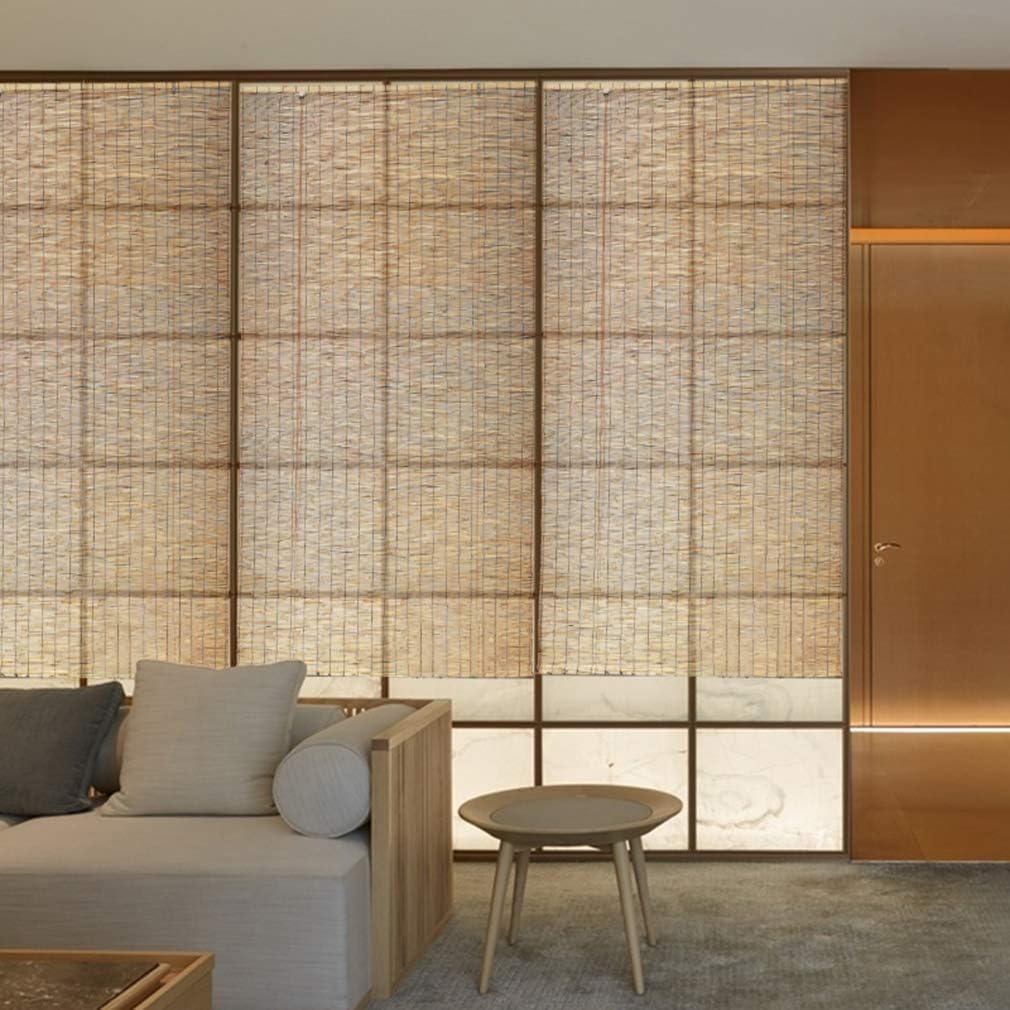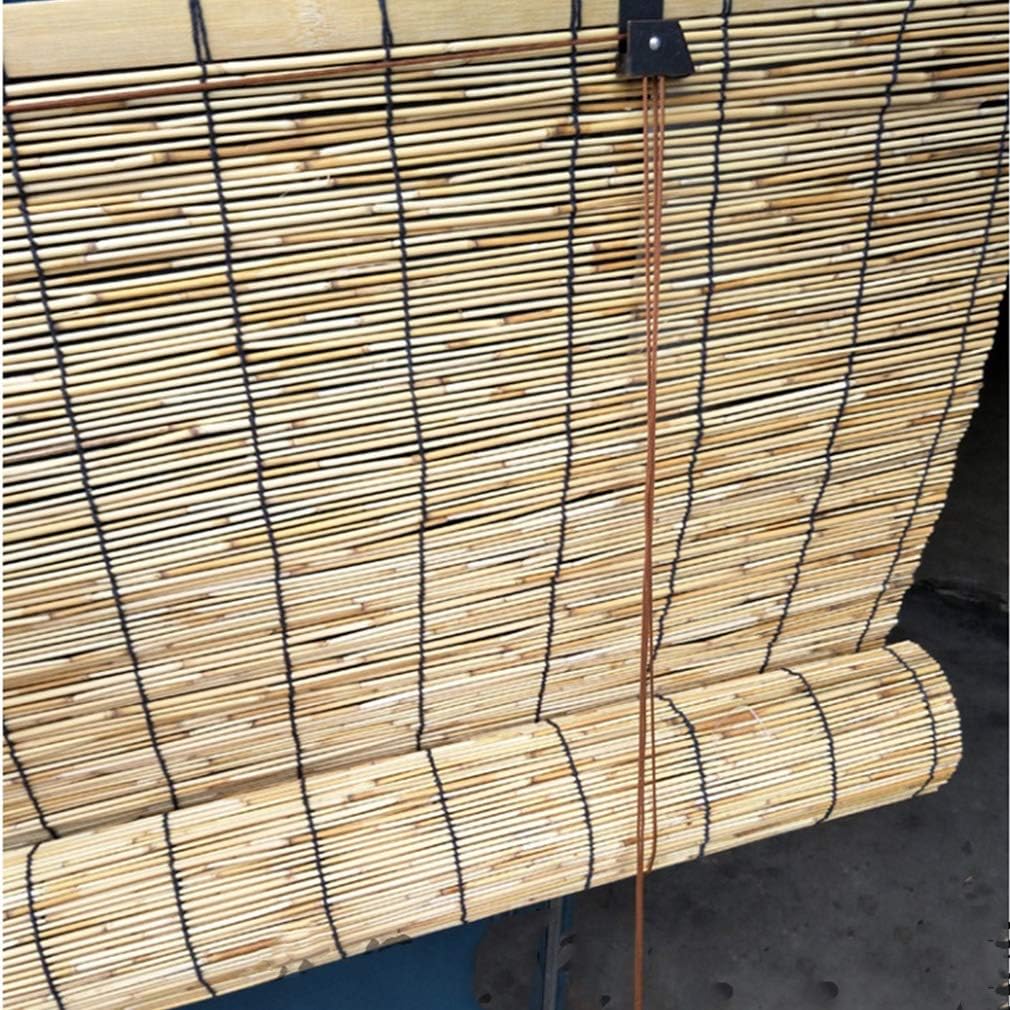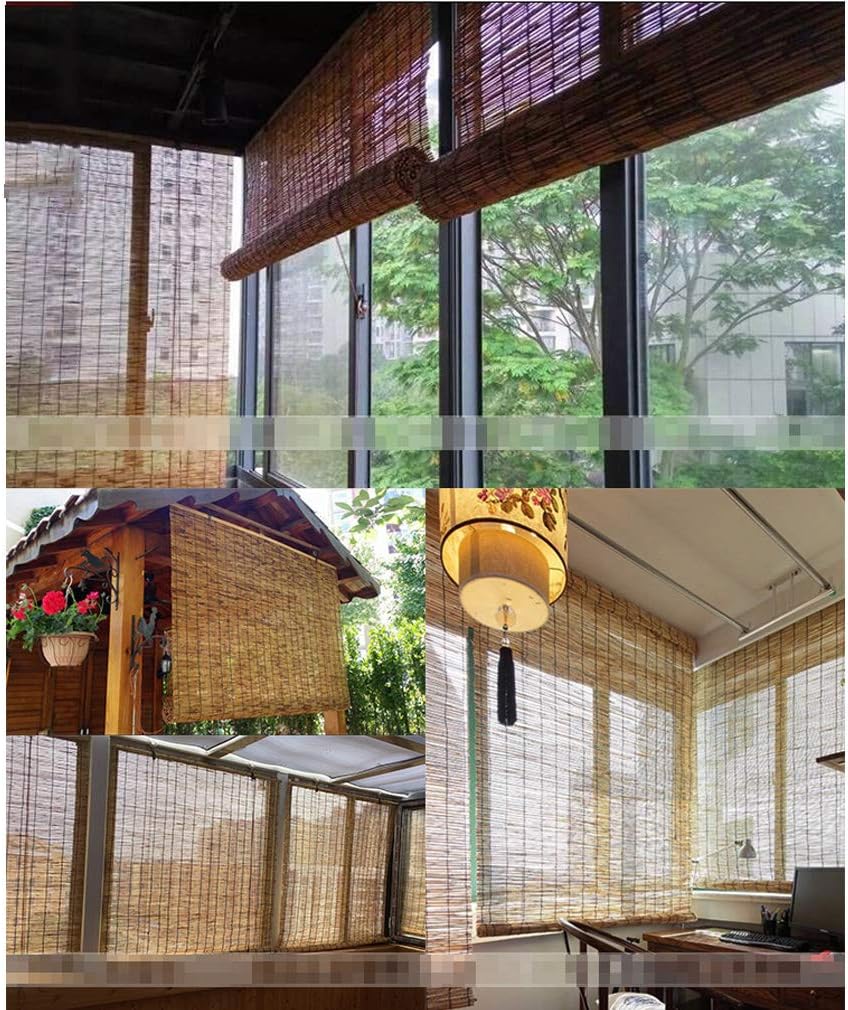
Geovne Reed Curtain for Outdoor use,Roller Blinds Shade,Bamboo Roll Up Window,Suitable for Courtyard,Garden,Indoor and Outdoor (80x90cm/32x36in)
Category: Amazon Home
*Made from natural reeds, creating a natural atmosphere, beautiful and simple appearance is very suitable for your loft or villa. * Not only does it have a refined appearance, but it will also prove to be sturdy and reliable over time.  Product parameters Product name: blinds Style: country style Installation method: internal installation, external installation Applicable places: indoor, outdoor, greenhouse, gazebo, balcony, villa, flower room, outdoor leisure area, etc.  *Measurement methods Indoor installation: (curtain width = window width-1CM, curtain height = window height), Outdoor installation: (curtain width = window width+10CM, curtain height = window height+10CM)  *About customization Custom size: width x height (WxH) Customized range: width: 50-160cm, height: 50-400cm  *Precautions: 1. About chromatic aberration: Due to different reasons of camera and monitor, slight chromatic aberration may occur. Please understand that. 2. About the size: manual measurement of the product, the error between the screen size and the actual size is 1-2 cm  *We are always committed to providing you with quality service. If you have any questions, please feel free to contact us.
Features: Natural crafts: made of 100% natural reed weave, it can bring simple, natural, ecological, retro and elegant atmosphere to your home. | Features: natural materials, exquisite workmanship, uniform density, dustproof, sunscreen, waterproof, breathable, shading | Application: family, hotel, tea room, study, balcony, sun room, partition, sunny flower room, outdoor leisure area, etc. It creates a classic and elegant atmosphere without losing the characteristics of nature. | Installation: Our reed curtains are suitable for internal and external installation. You can choose according to your needs. Before ordering, please check your information about the type and size of the installation (please refer to the installation drawing). We will send you installation accessories for easy use. | Special note: if the window size is in our list, you can buy it directly. If you can't find the size, please order the closest size, and then send us your window size by email. No additional cost.